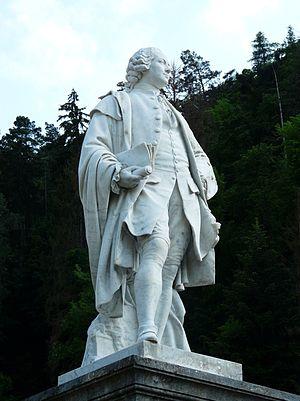
Statue du baron Antoine Mégret d'Étigny, réalisée en 1889 par Gustave Crauk, Bagnères-de-Luchon, Haute-Garonne, France.
Antoine Mégret d’Étigny, né à Paris le 28 novembre 1719, mort à Auch le 24 août 1767, est un administrateur français, intendant de la généralité de Gascogne, Béarn et Navarre.
Les institutions du Pays basque français avant 1789 résultent grandement — dans ce territoire constituant aujourd'hui une partie du département français des Pyrénées-Atlantiques et situé à la frontière avec l’Espagne — d’une structure sociale établie autour de la maison basque, et de son mode de transmission intergénérationnelle, ainsi que de la gestion des terres communes. Cela se traduit par la jouissance partagée d’une propriété indivise. Cette gestion commune des Basques est considérée être à l’origine des assemblées paroissiales, qui forment le socle des institutions délibératives du Pays basque.